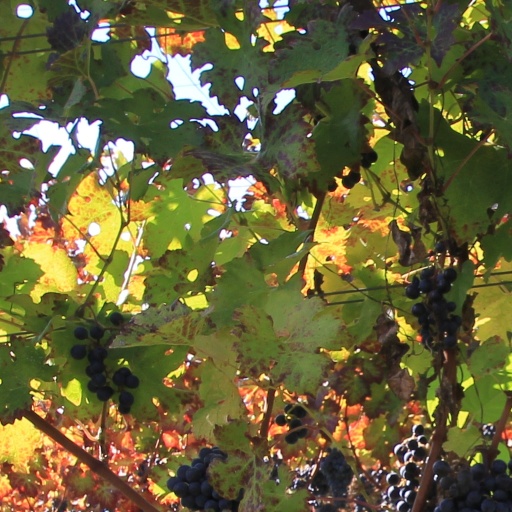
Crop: grape